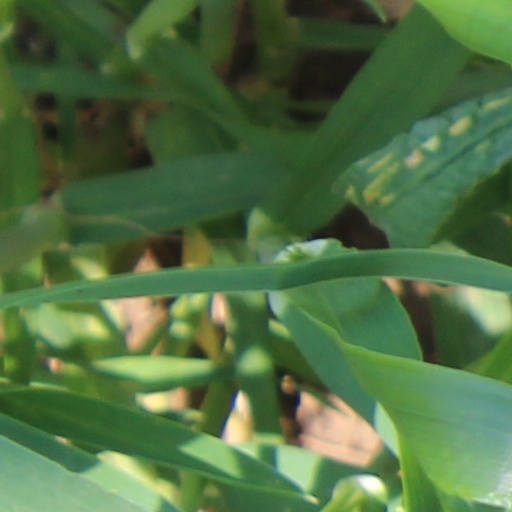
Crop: wheat